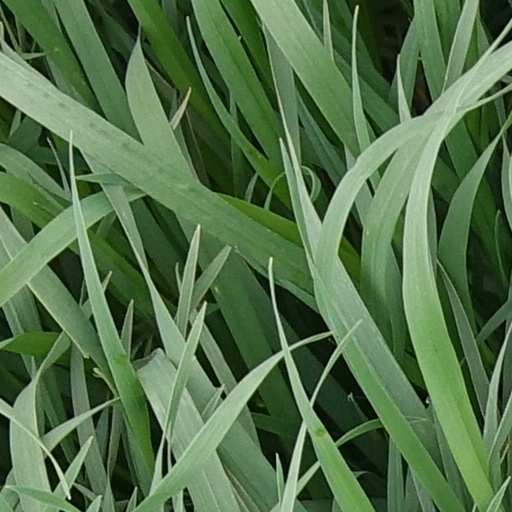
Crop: wheat